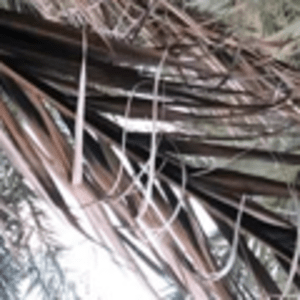
Label: Potassium Deficiency